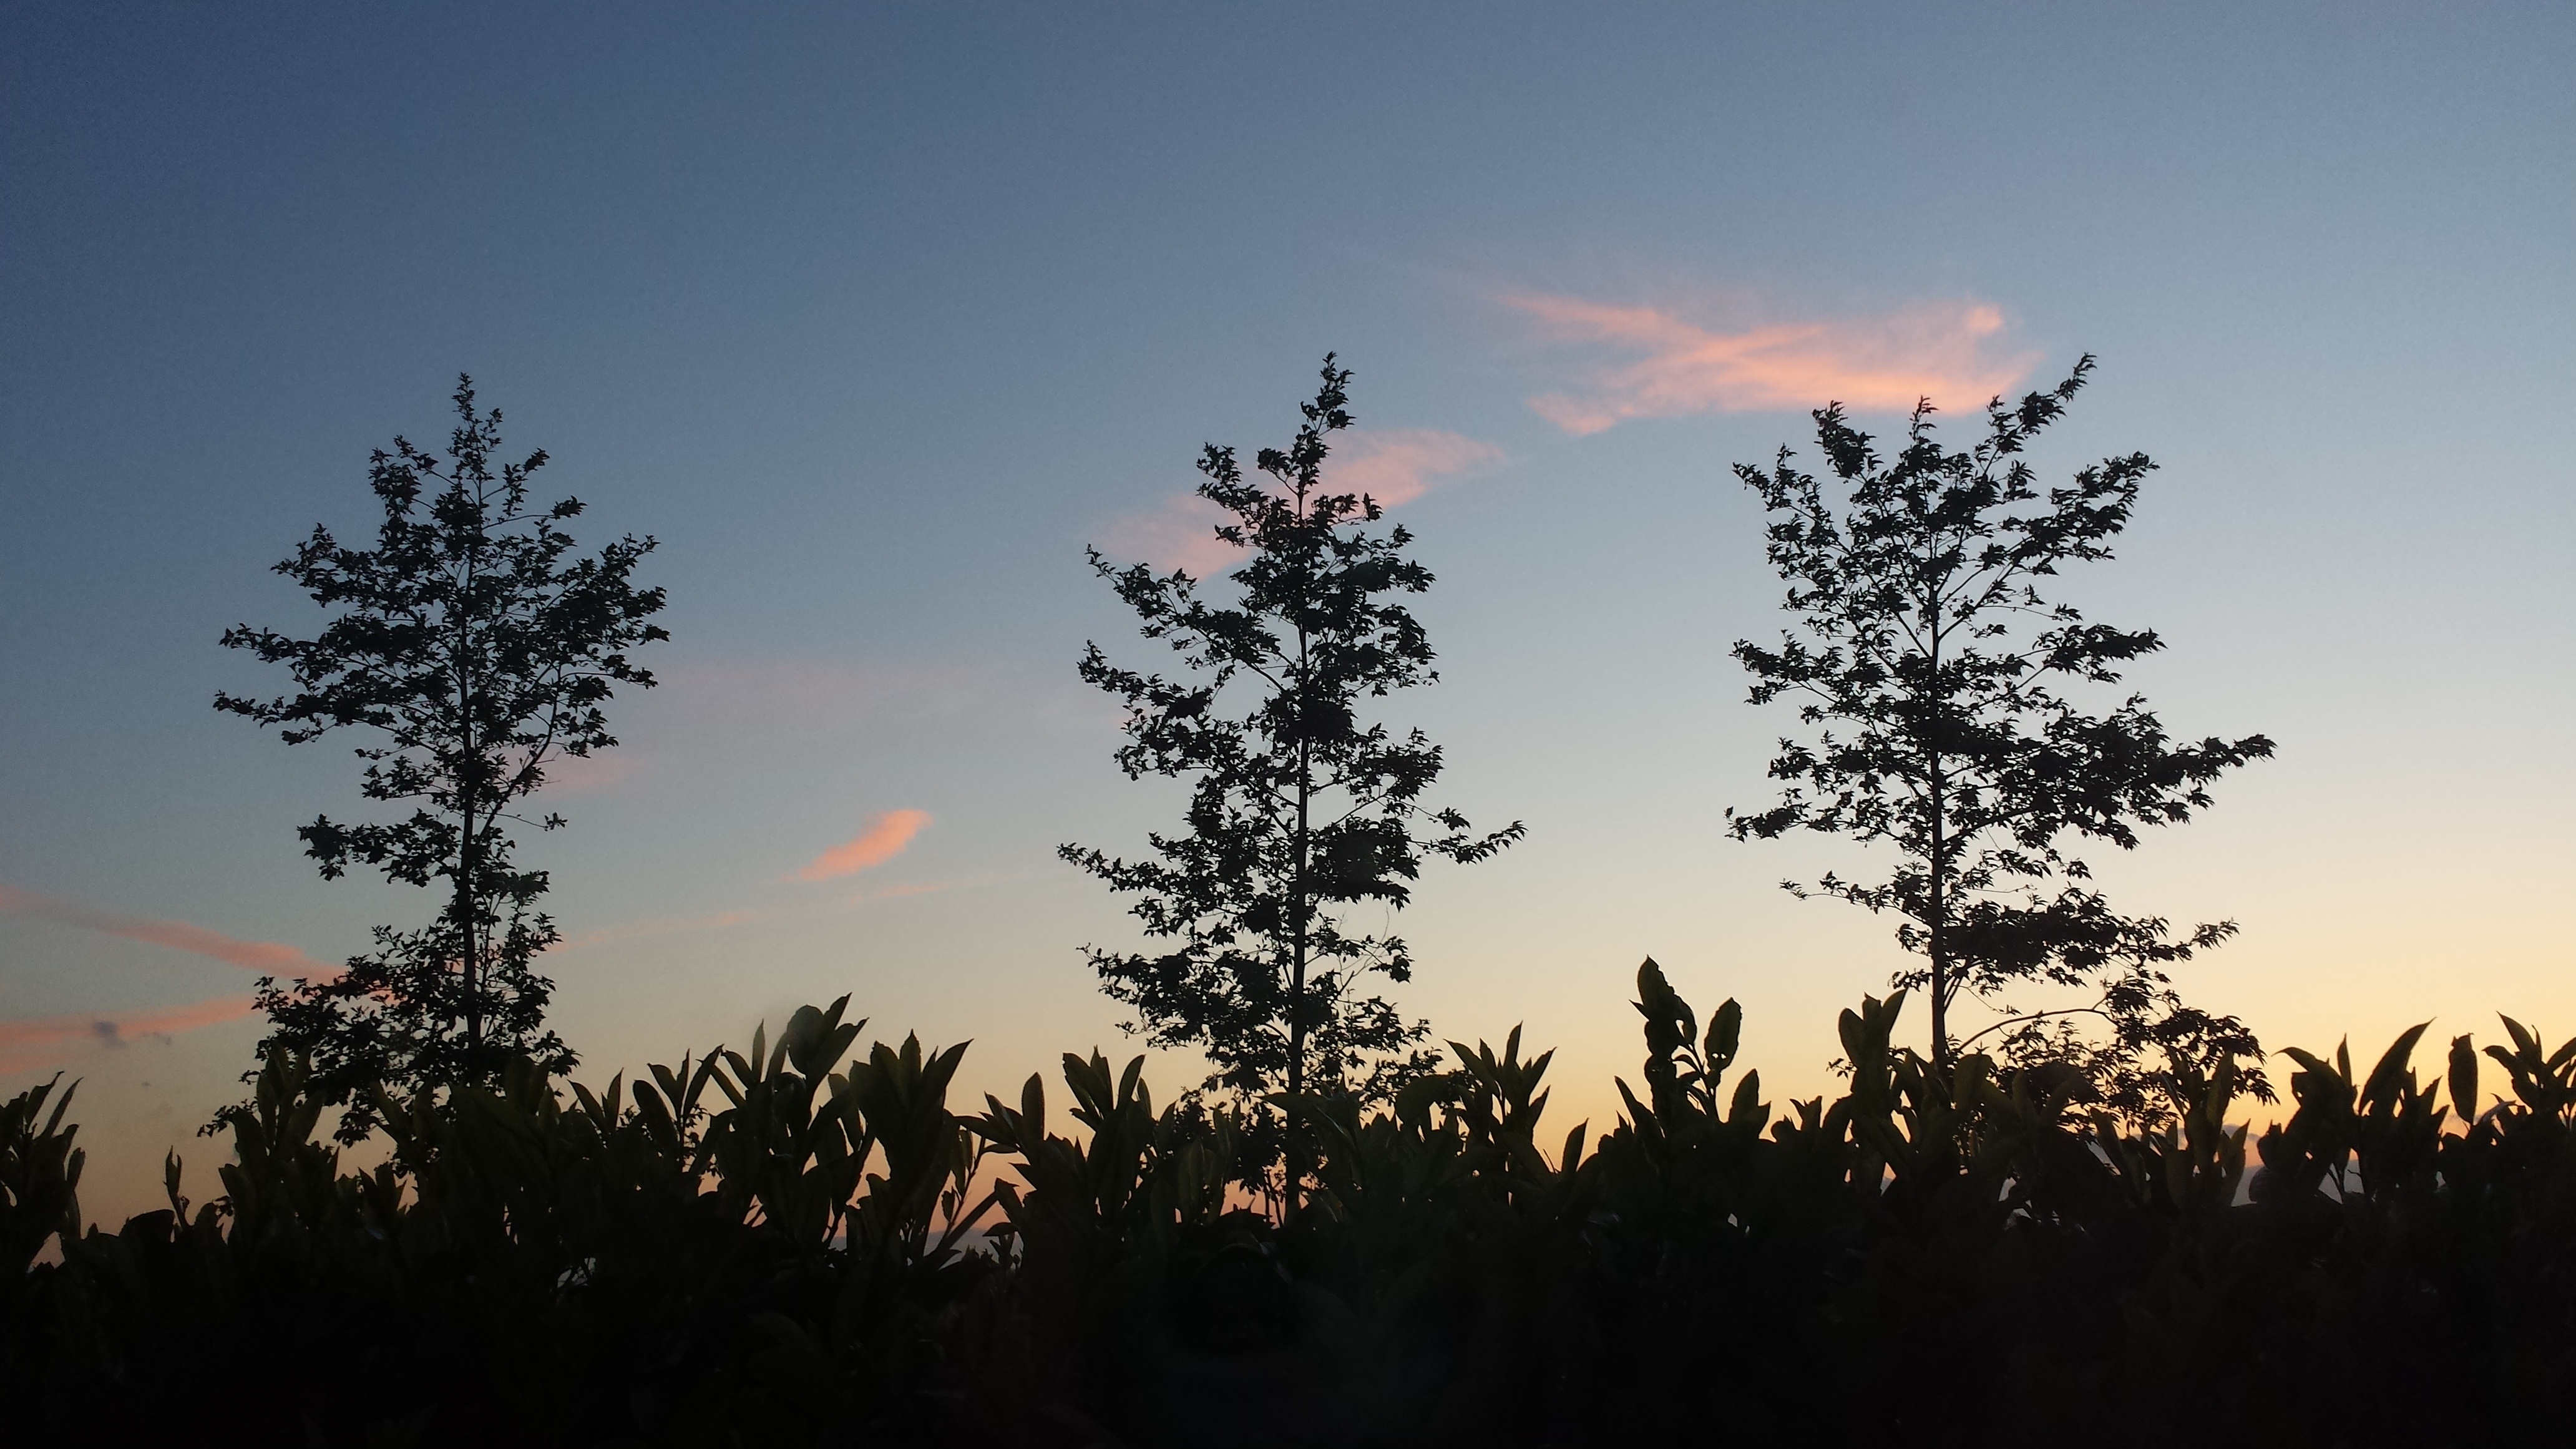
tree, nature, branch, cloud, plant, sky, sun, sunrise, sunset, sunlight, morning, leaf, dawn, dusk, evening, heaven, autumn, trees, clouds, blue skies, atmospheric phenomenon, woody plant